Alphonse Monchablon

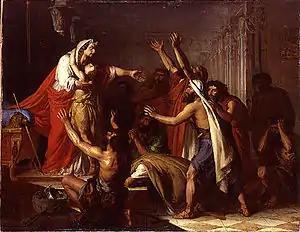
Joseph Being Recognized by his Brothers.

He became a Knight of the Légion d'Honneur in 1897. His son, , won the Prix de Rome for painting in 1903. His sister was married to the painter William Bouguereau. His daughter, Gabrielle, married the flautist Louis Fleury and was a moderately successful concert pianist.